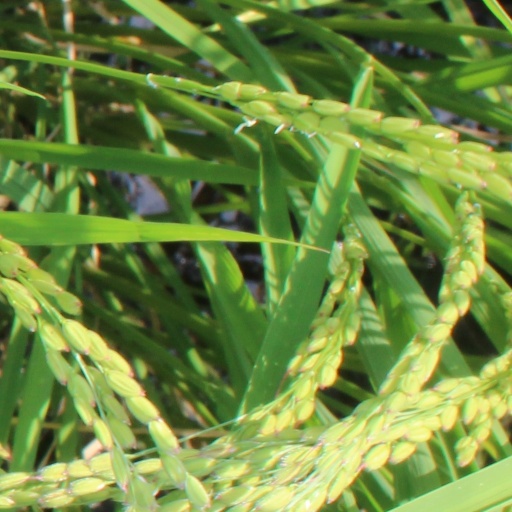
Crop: rice